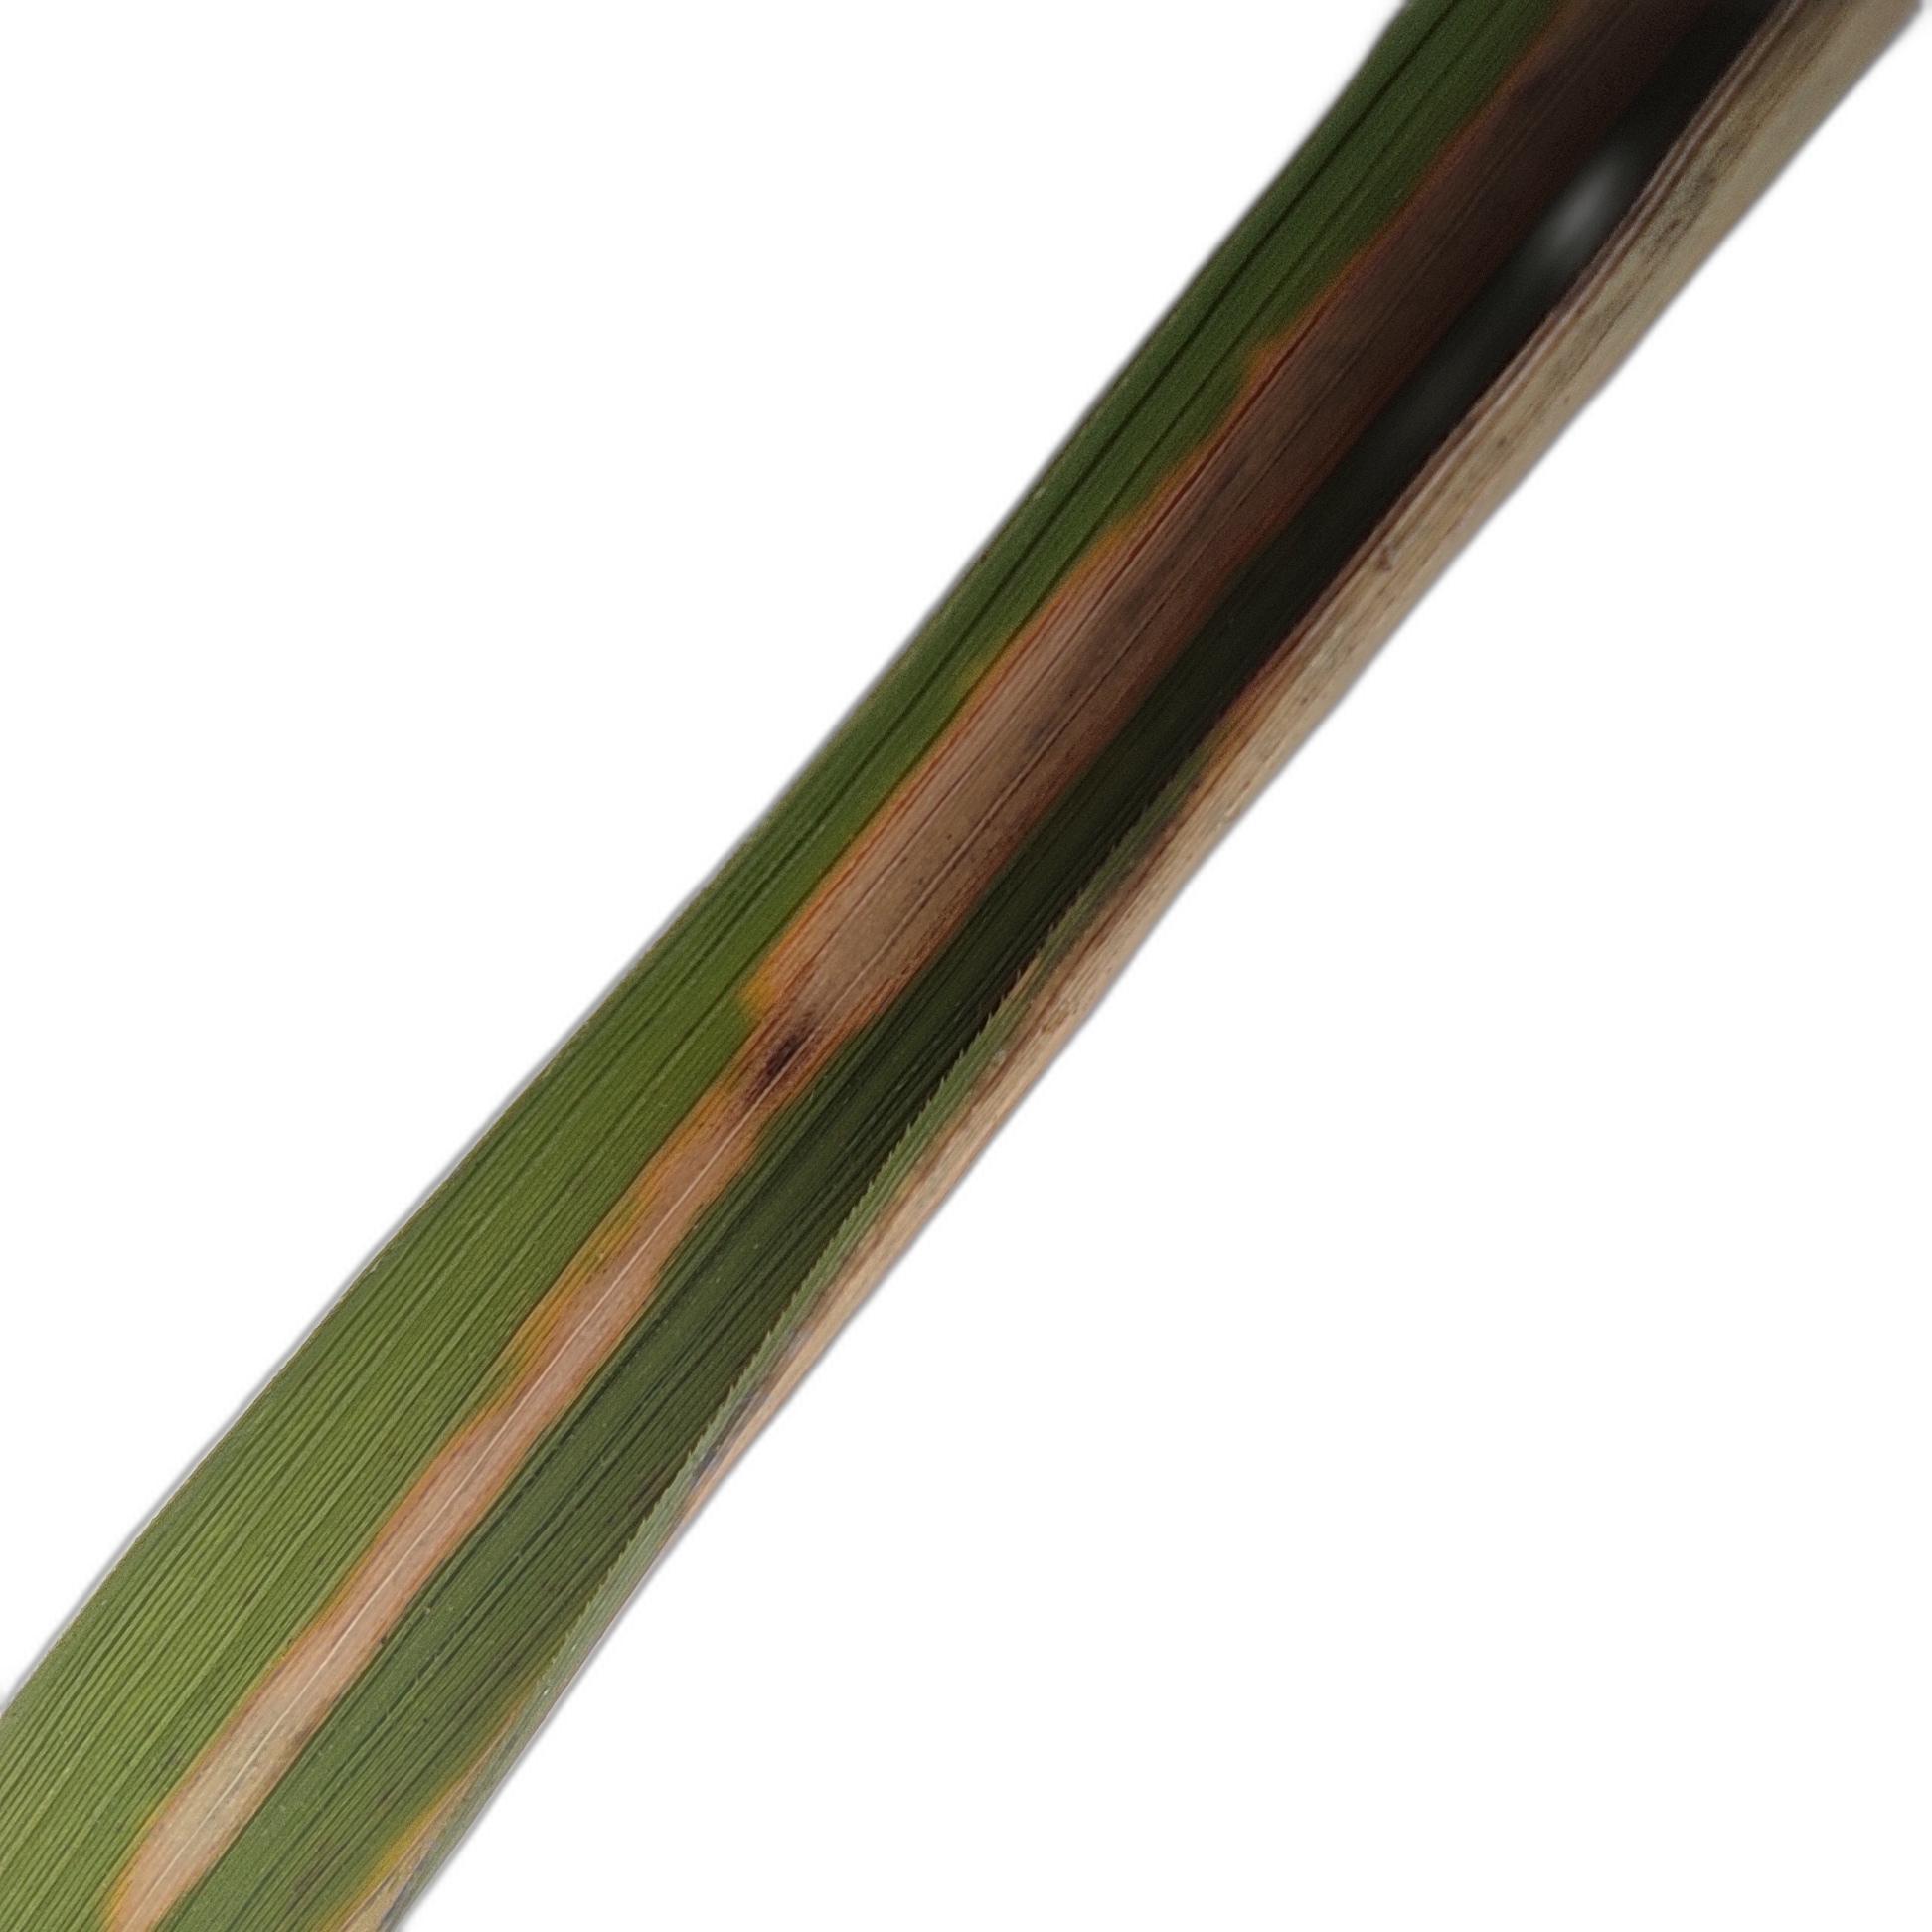
Label: Leaf Scald